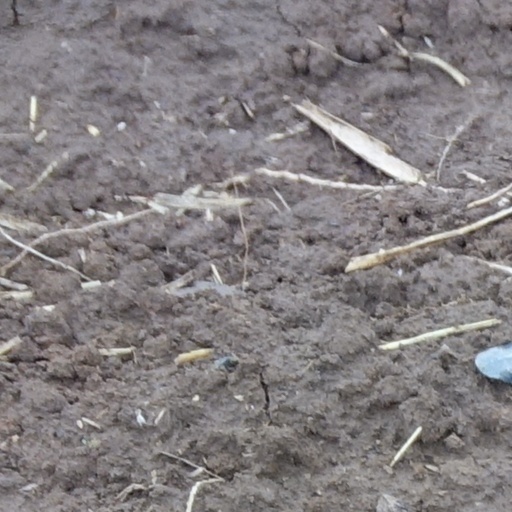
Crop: wheat